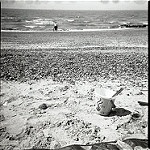
Label: sea